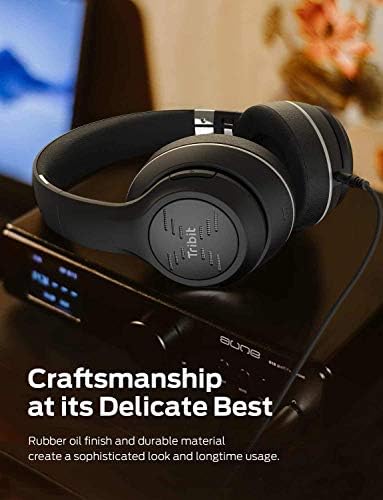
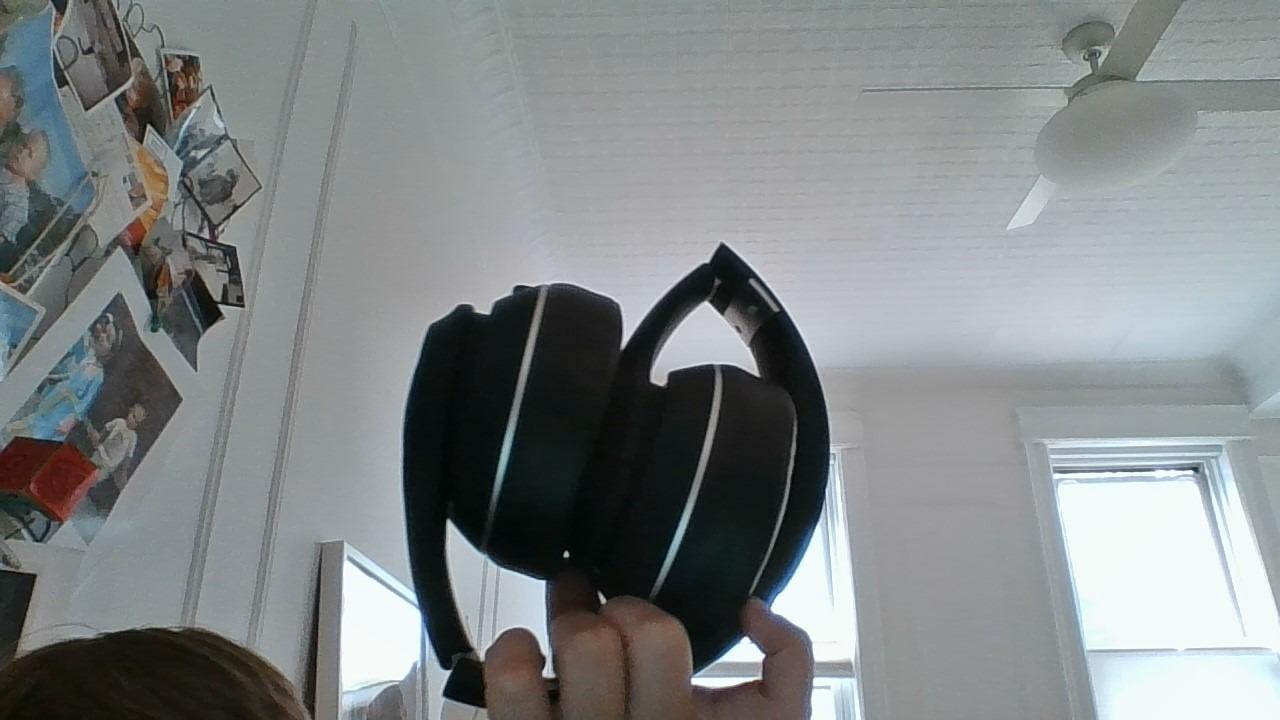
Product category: headphones
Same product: yes